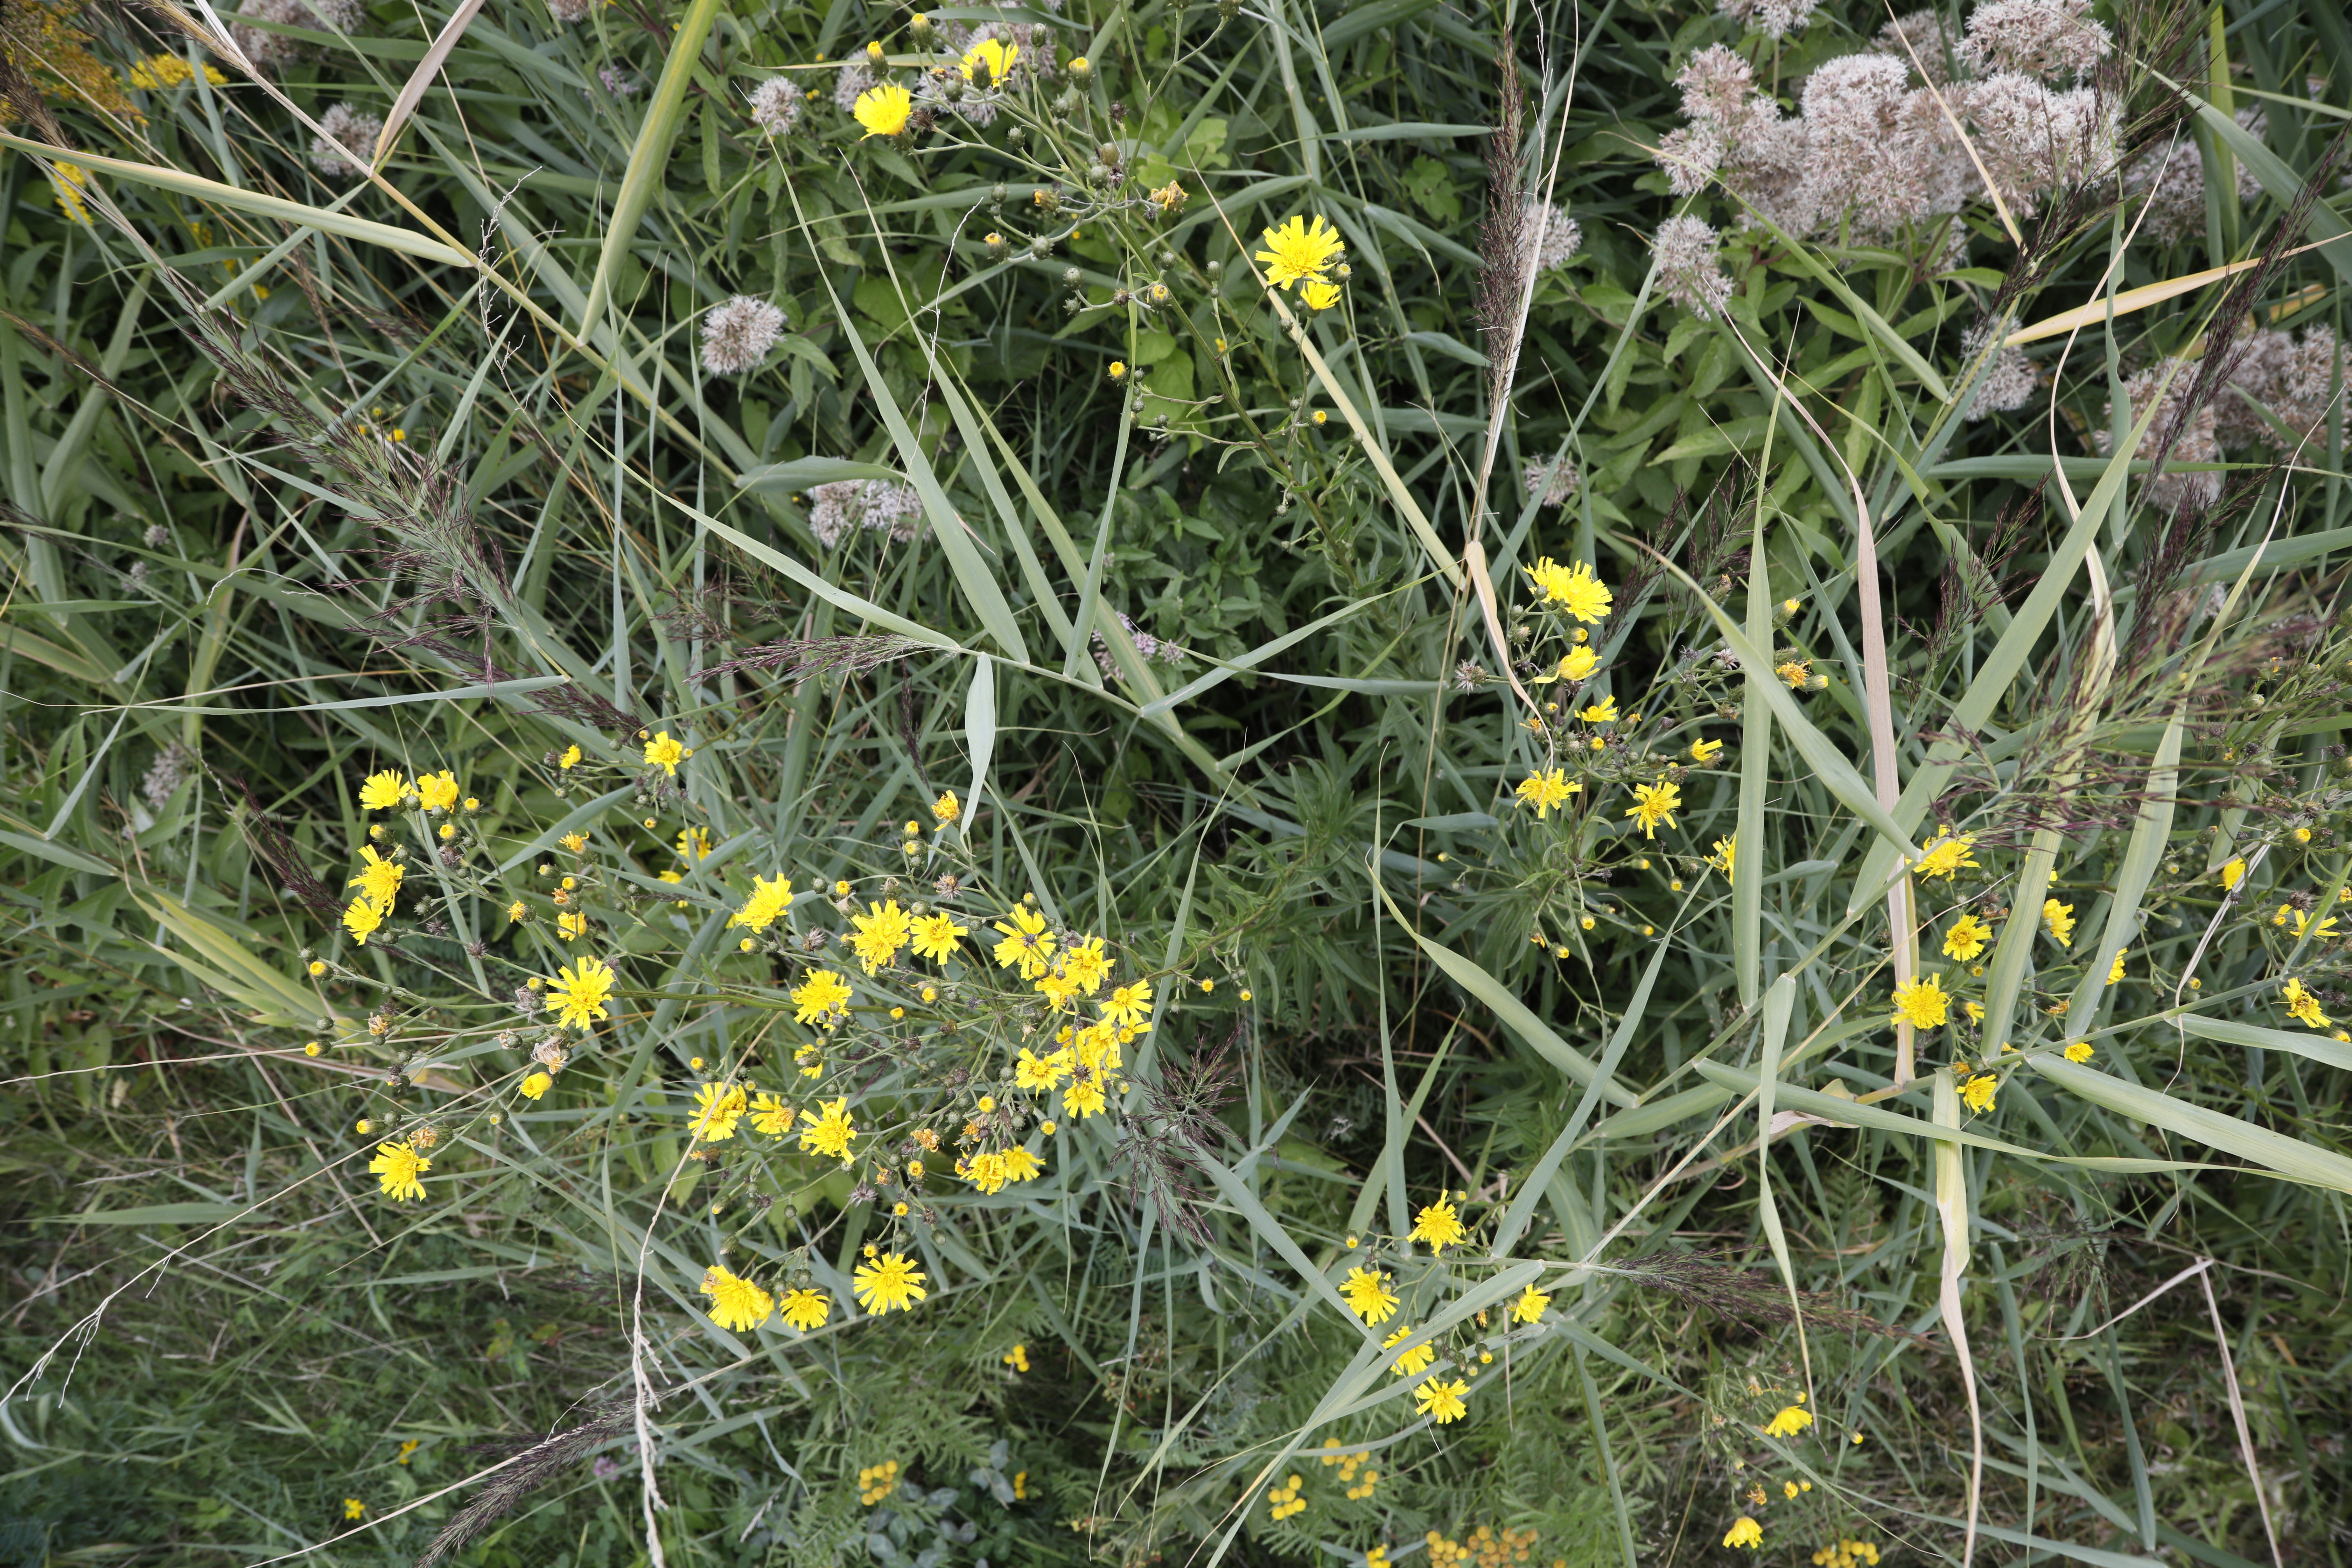
Plant species: Hieracium umbellatum